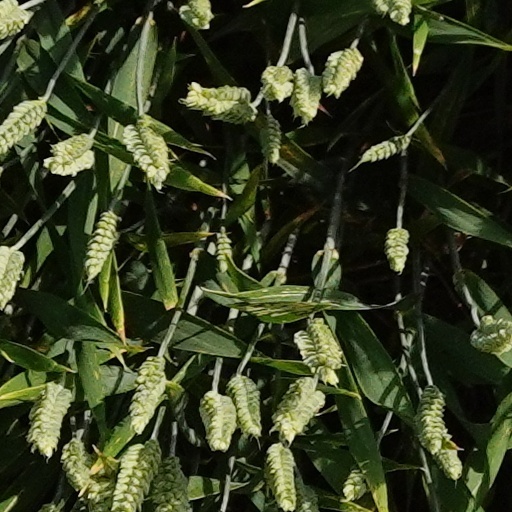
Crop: wheat